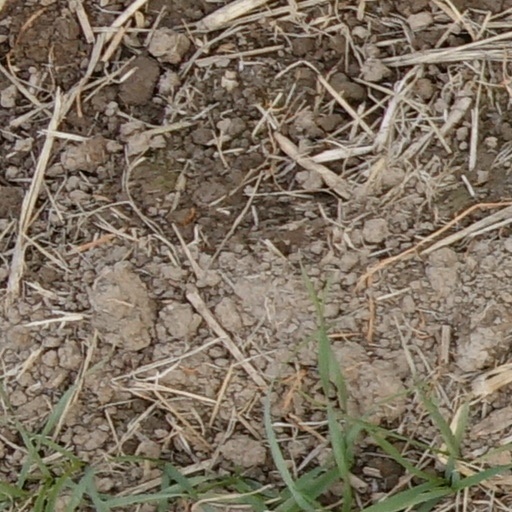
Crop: wheat